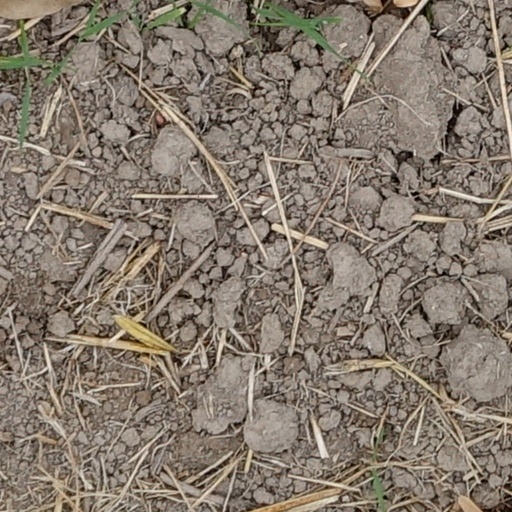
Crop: wheat